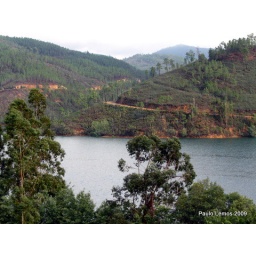
tree in the water